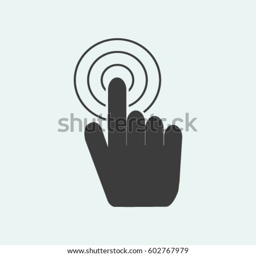
hand with touching a button or pointing finger .